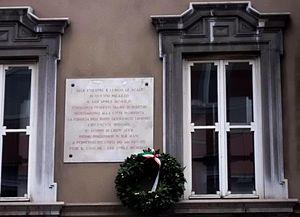
Le Palais Rittmeyer est un bâtiment historique situé dans le centre de Trieste, via Carlo Ghega.